High-frequency vibrating screens

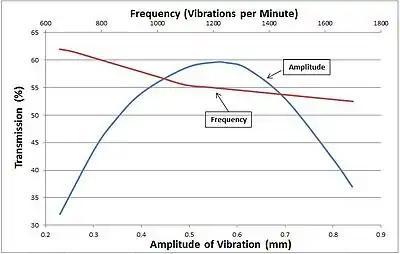
Dependence of screening efficiency on the amplitude and frequency of vibration

The purpose of the vibrating screen is that particles are introduced to the gaps in the screens repeatedly. The frequency of the screen must be high enough so that it prevents the particles from blocking the apertures and the maximum height of the particle trajectory should occur when the screen surface is at its lowest point. Based on the principle, there is an optimum frequency and amplitude of vibration